Sturdy beggar

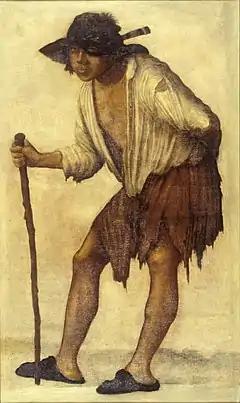
The "Beggar looking through his hat" in the Walters Art Museum, Baltimore, attributed to Jacques Bellange.

In historical English law, a sturdy beggar was a person who was fit and able to work, but begged or wandered for a living instead. The Statute of Cambridge 1388 was an early law which differentiated between sturdy beggars and the infirm (handicapped or elderly) poor. The Vagabonds and Beggars Act 1494 listed restrictions and punishments.